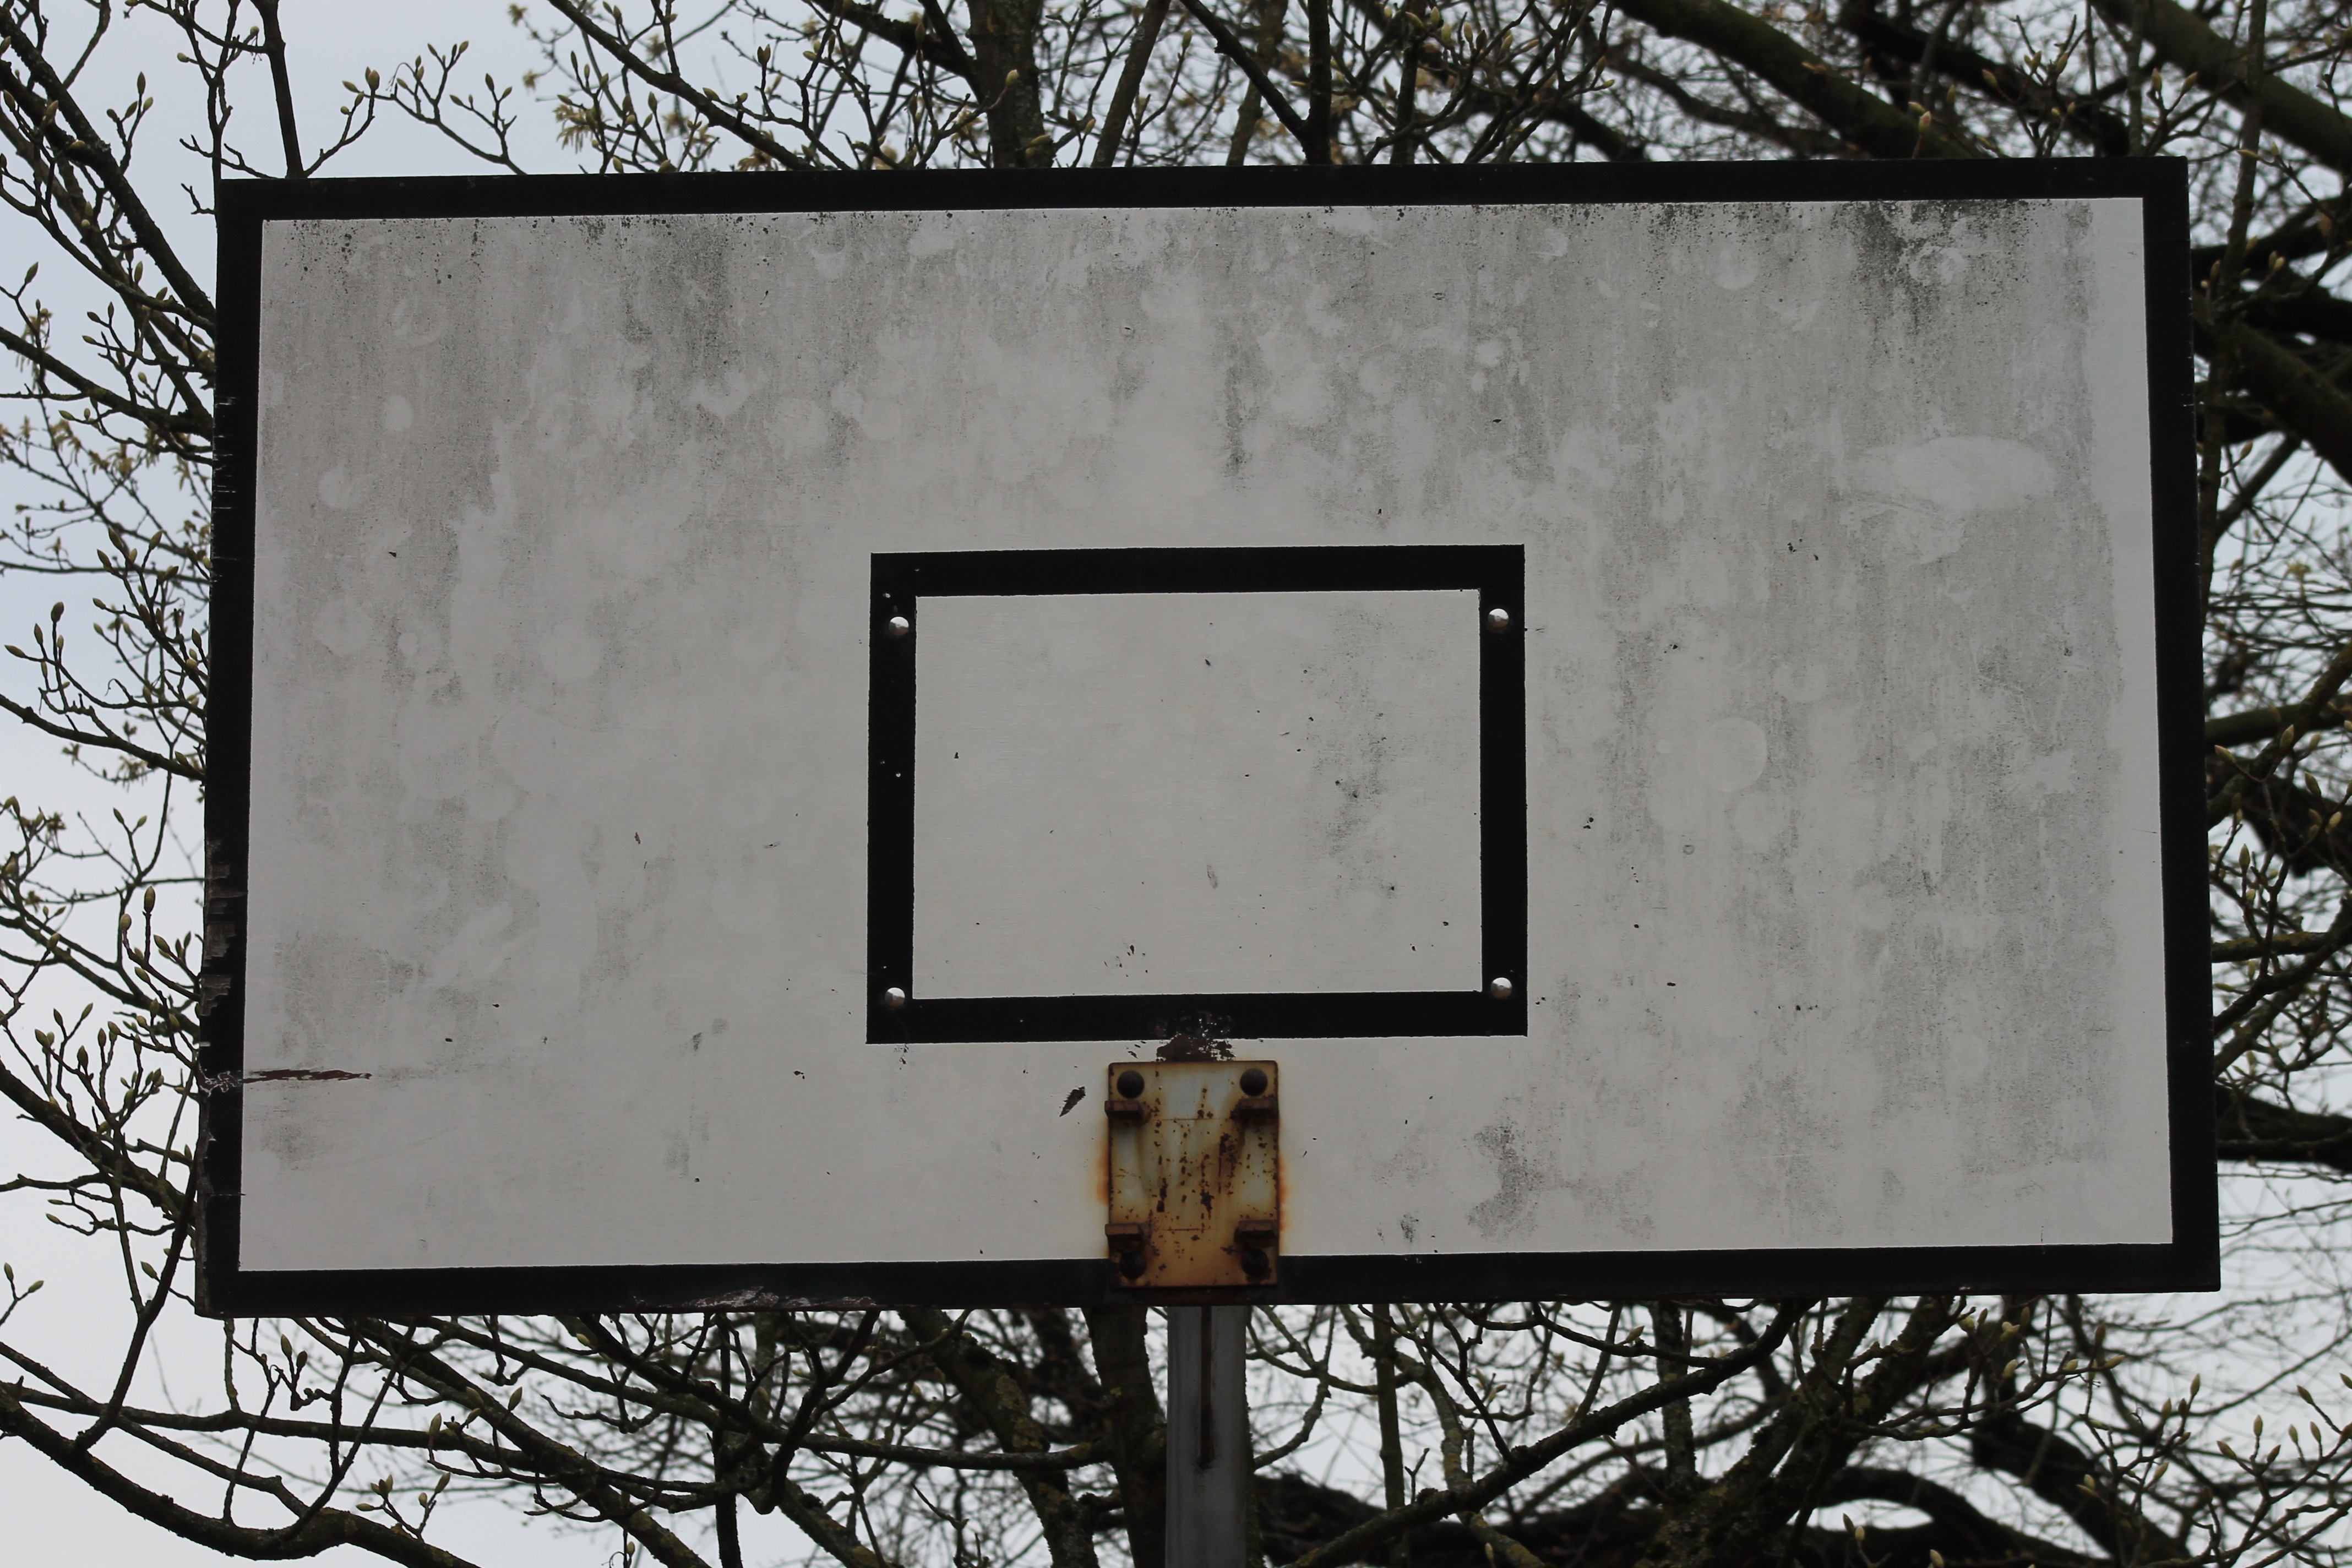
house, window, basketball, broken, facade, destroyed, vandalism, picture frame, defect, basketball hoop